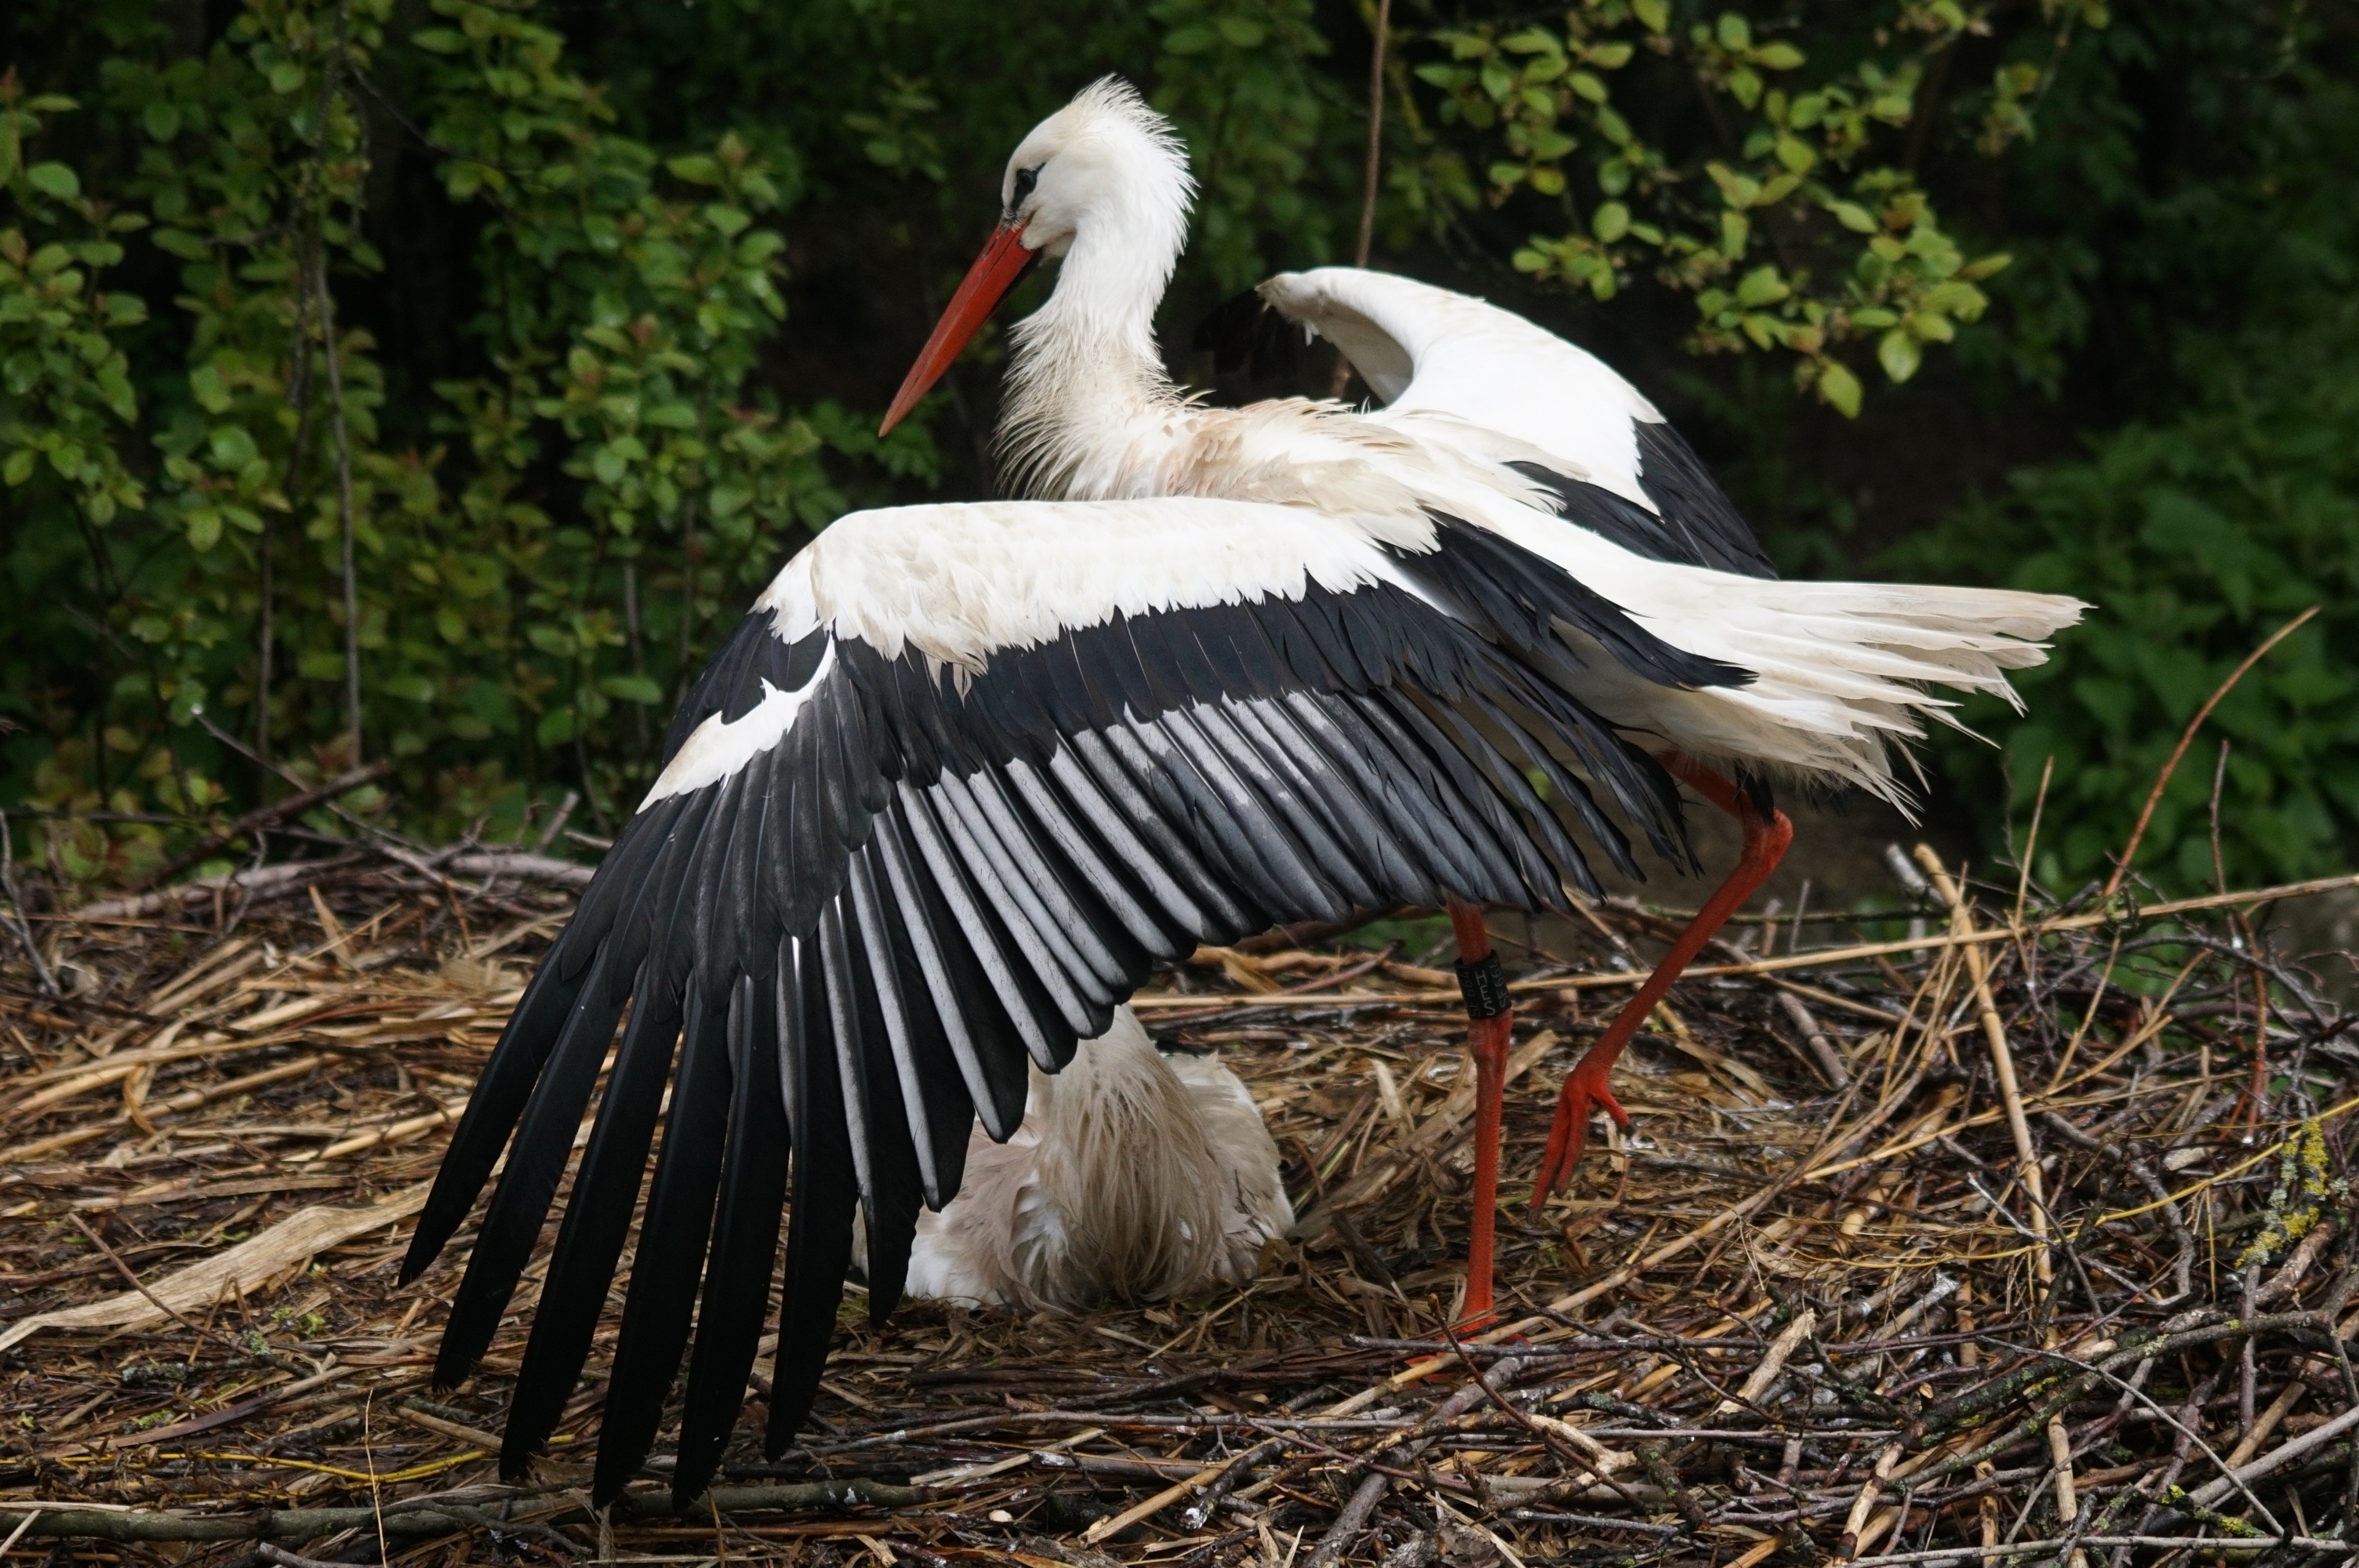
bird, rain, wildlife, beak, feather, fauna, stork, cool image, crane, cool photo, breed, white stork, storchennest, ciconiiformes, crane like bird